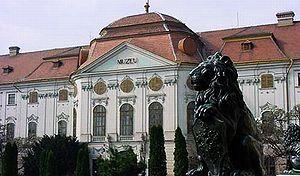
Oradea ou Oradea Mare est une ville de la région de Transylvanie, dans la province historique de la Crișana, en Roumanie. Elle est le chef-lieu du județ de Bihor, situé dans la région de développement Nord-Ouest. Oradea est une des villes les plus prospères de Roumanie.